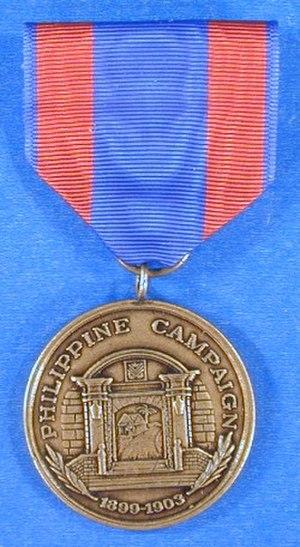
Les décorations militaires obsolètes des États-Unis ont été officiellement retirées des tableaux de préséance et listées comme « Décorations militaires obsolètes » dans les publications et instructions militaires.